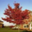
Label: maple_tree